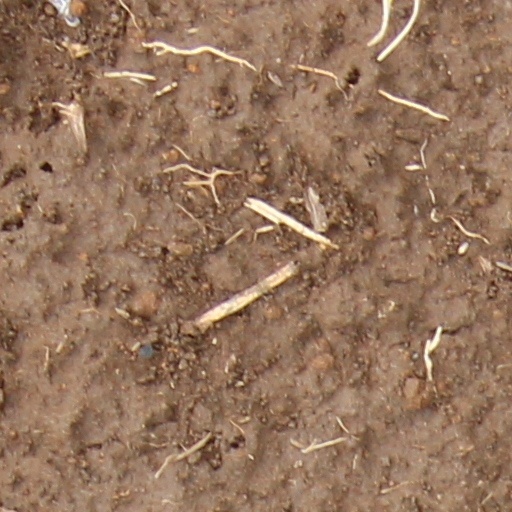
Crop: wheat